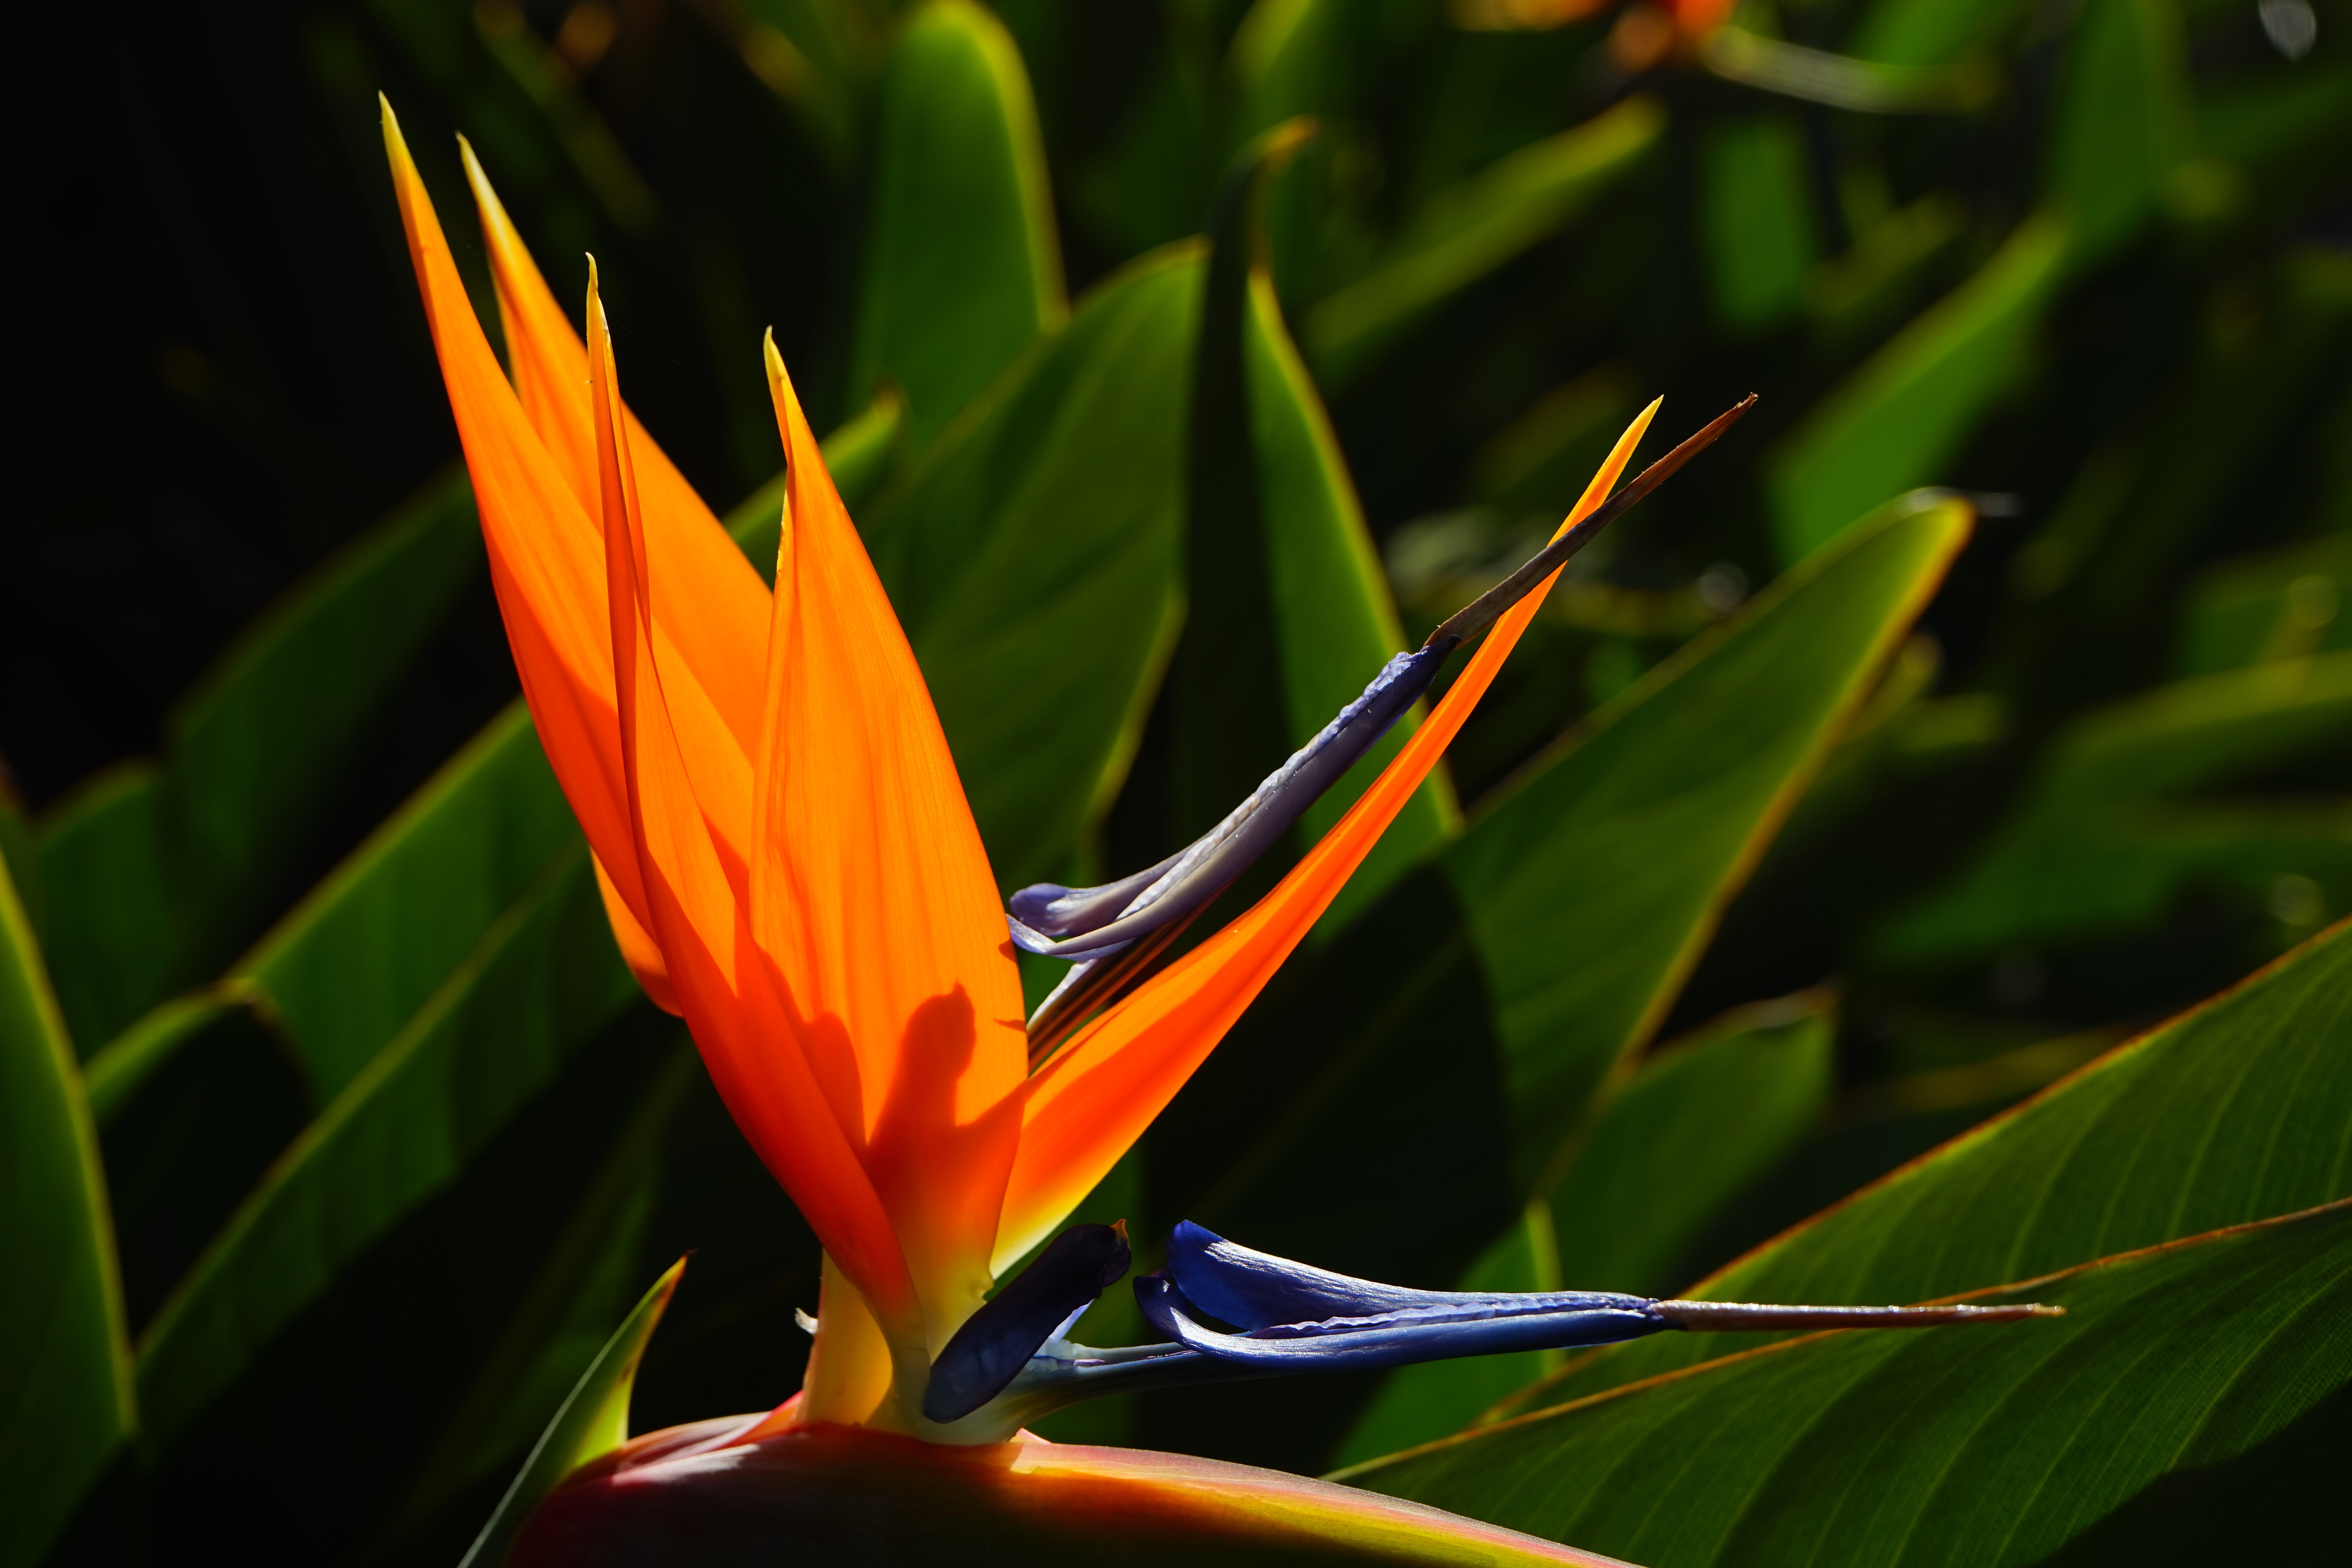
nature, grass, blossom, plant, sunlight, leaf, flower, bloom, green, red, jungle, color, botany, blue, colorful, yellow, flora, close up, tropics, heliconia, macro photography, ornamental plant, strelitzia, bird of paradise flower, flowering plant, caudata, strelitzia orchids, strelitziaceae, caudata greenhouse, queen caudata, king caudata, plant stem, land plant